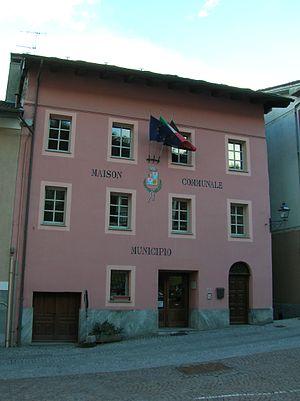
Chambave est une commune italienne de la région Vallée d'Aoste, faisant partie de l’unité des communes valdôtaines du Mont-Cervin.